Aju Varghese

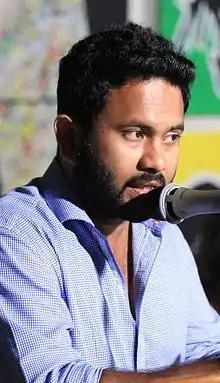
Aju at SJCET in 2015

Aju Kurian Varghese (born 11 January 1985), better known as Aju Varghese, is an Indian actor, producer and singer who appears in Malayalam cinema. He made his debut in 2010 in "Malarvadi Arts Club", directed by his collegemate Vineeth Sreenivasan. In a career spanning over a decade, he has acted in more than 150 Malayalam films. He owns a production company named Funtastic Films along with actor Dhyan Sreenivasan and producer Visakh Subramaniam.